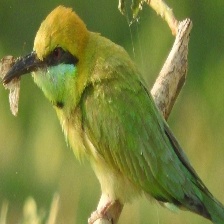
Species: ASIAN GREEN BEE EATER
Scientific name: MEROPS ORIENTALIS
ImageNet parent category: bee_eater